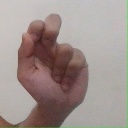
अक्षर: ढ